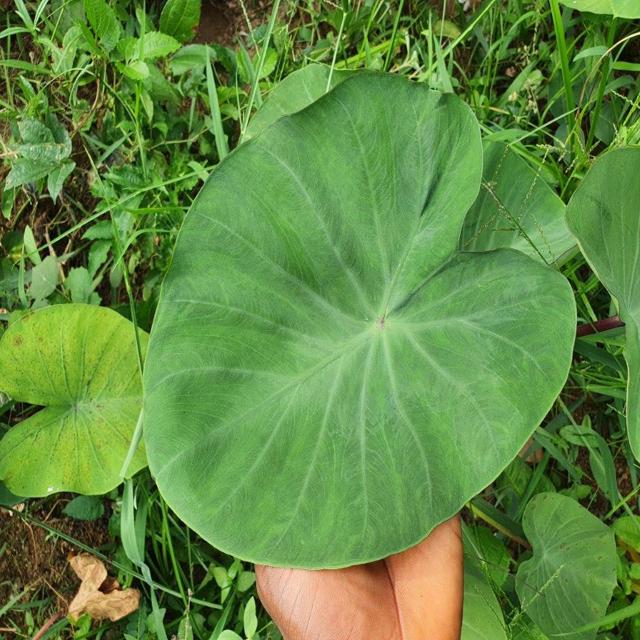
Label: Healthy